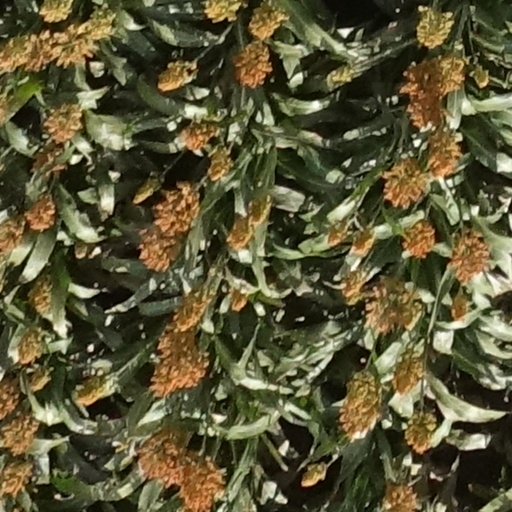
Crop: sorghum